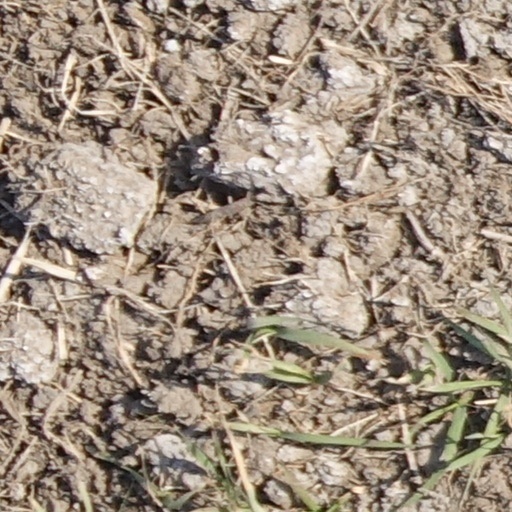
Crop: wheat